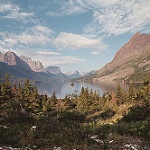
Label: glacier